Samoans

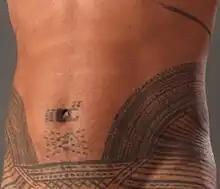
Samoan Pe'a – front detail

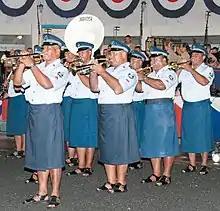
Samoa police band

Although the Samoan natives (Tagata Māo‘i) have long claimed to be the indigenous people of their islands — holding firm to the belief that Samoans were birthed from a tear in the heavens (Lagi, Lani) special creation in Samoa — it has been theorized by many linguists and anthropologists, based on linguistic commonalities as well as archaeological findings, that migrants from Maritime Southeast Asia via Island Melanesia arrived in the Samoan Islands approximately 3500 years ago, settling in what has come to be known as Polynesia further to the east.